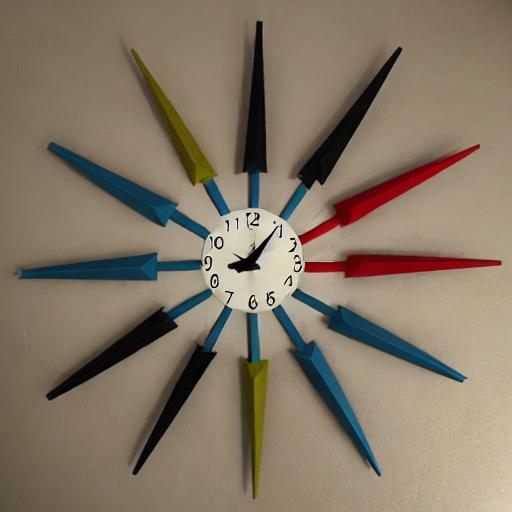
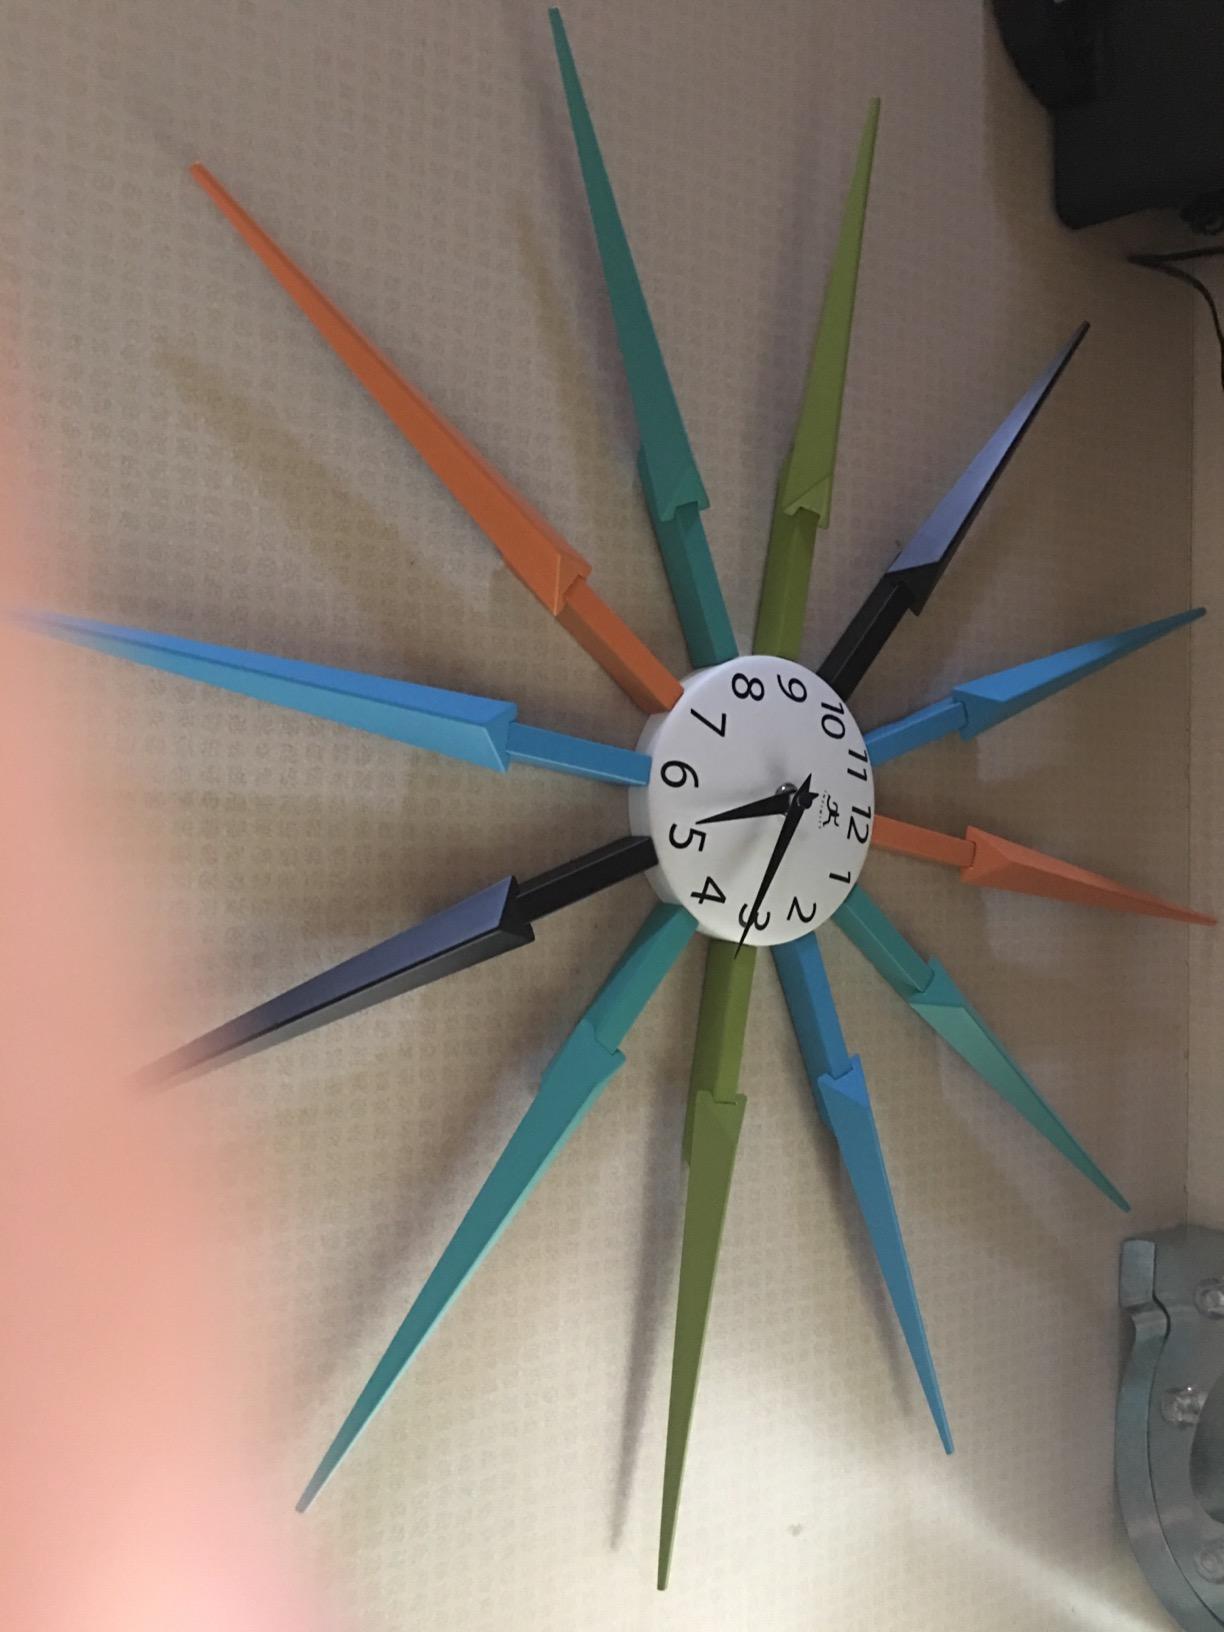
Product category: clock
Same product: no